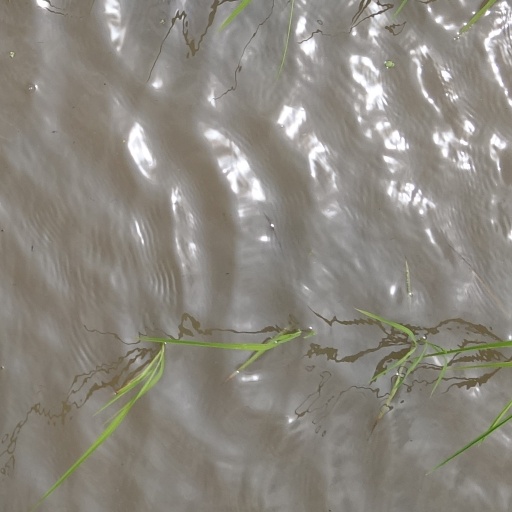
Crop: rice